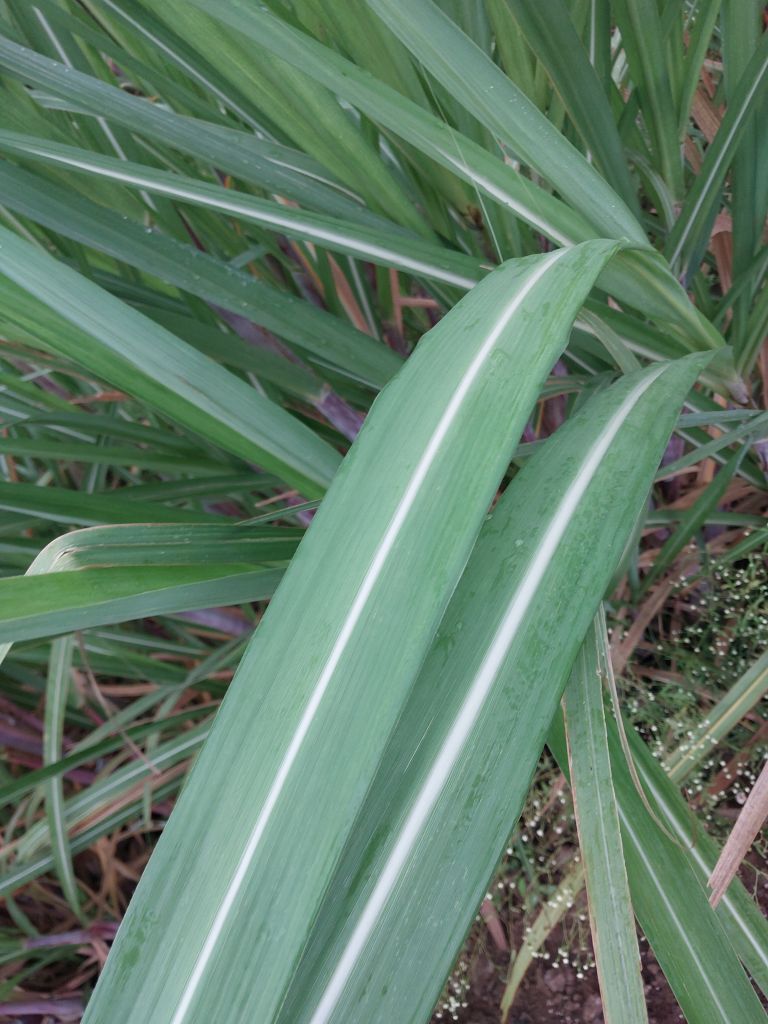
Label: Healthy